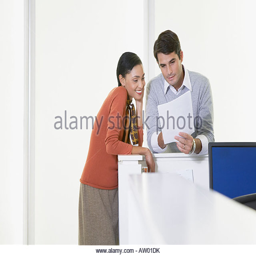
businesspeople in an office looking at paperwork